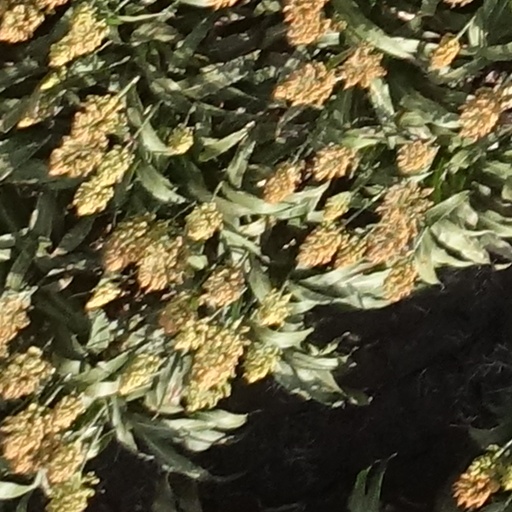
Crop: sorghum